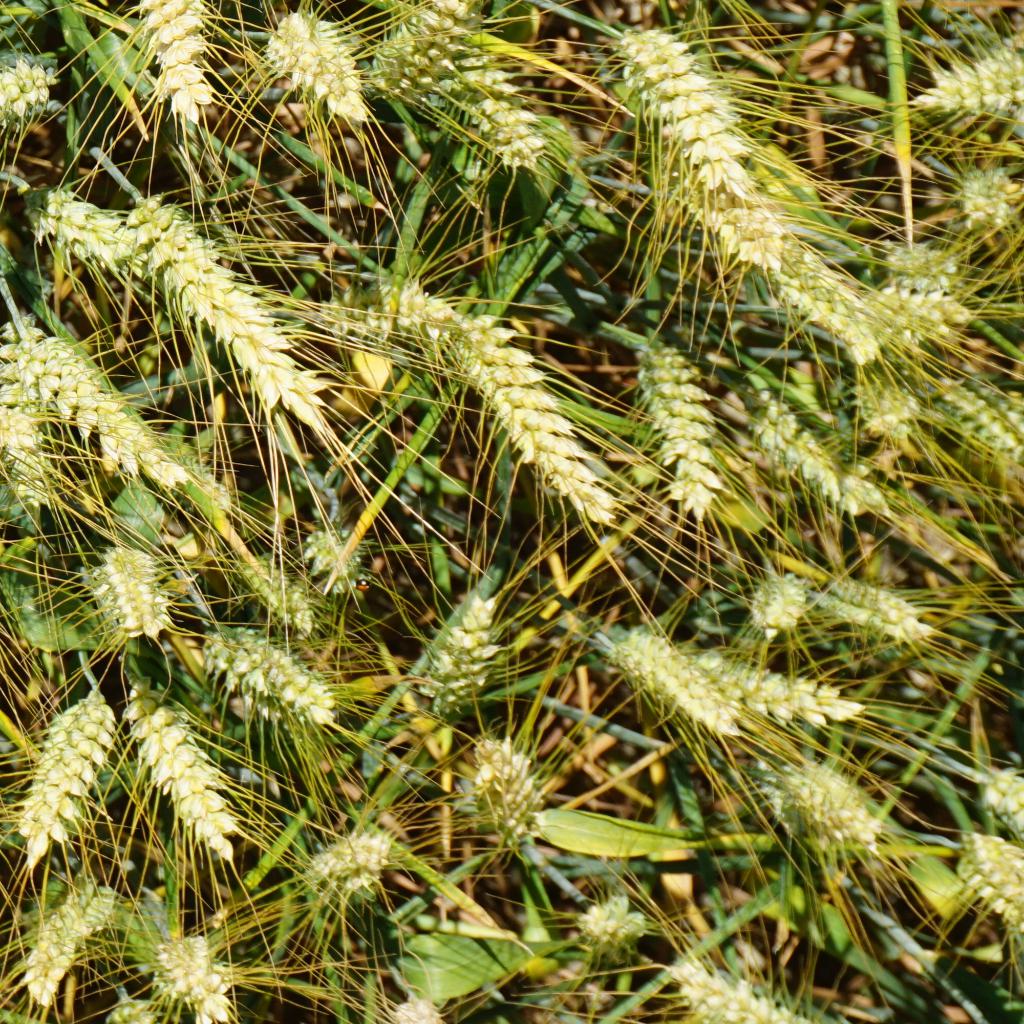
Country: France
Location: Gréoux
Wheat development stage: Filling - Ripening